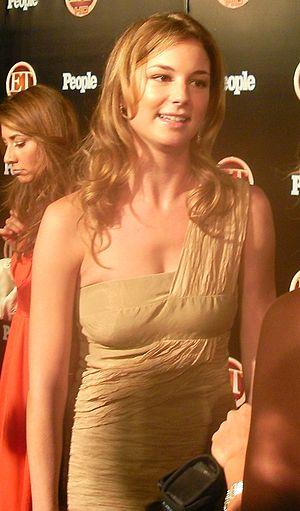
Sharon Carter est un personnage appartenant à l’univers de Marvel Comics. Créée par le scénariste Stan Lee, le dessinateur Jack Kirby et l'encreur Dick Ayers, elle apparaît pour la première fois dans le comic book Tales of Suspense #75 en 1966.